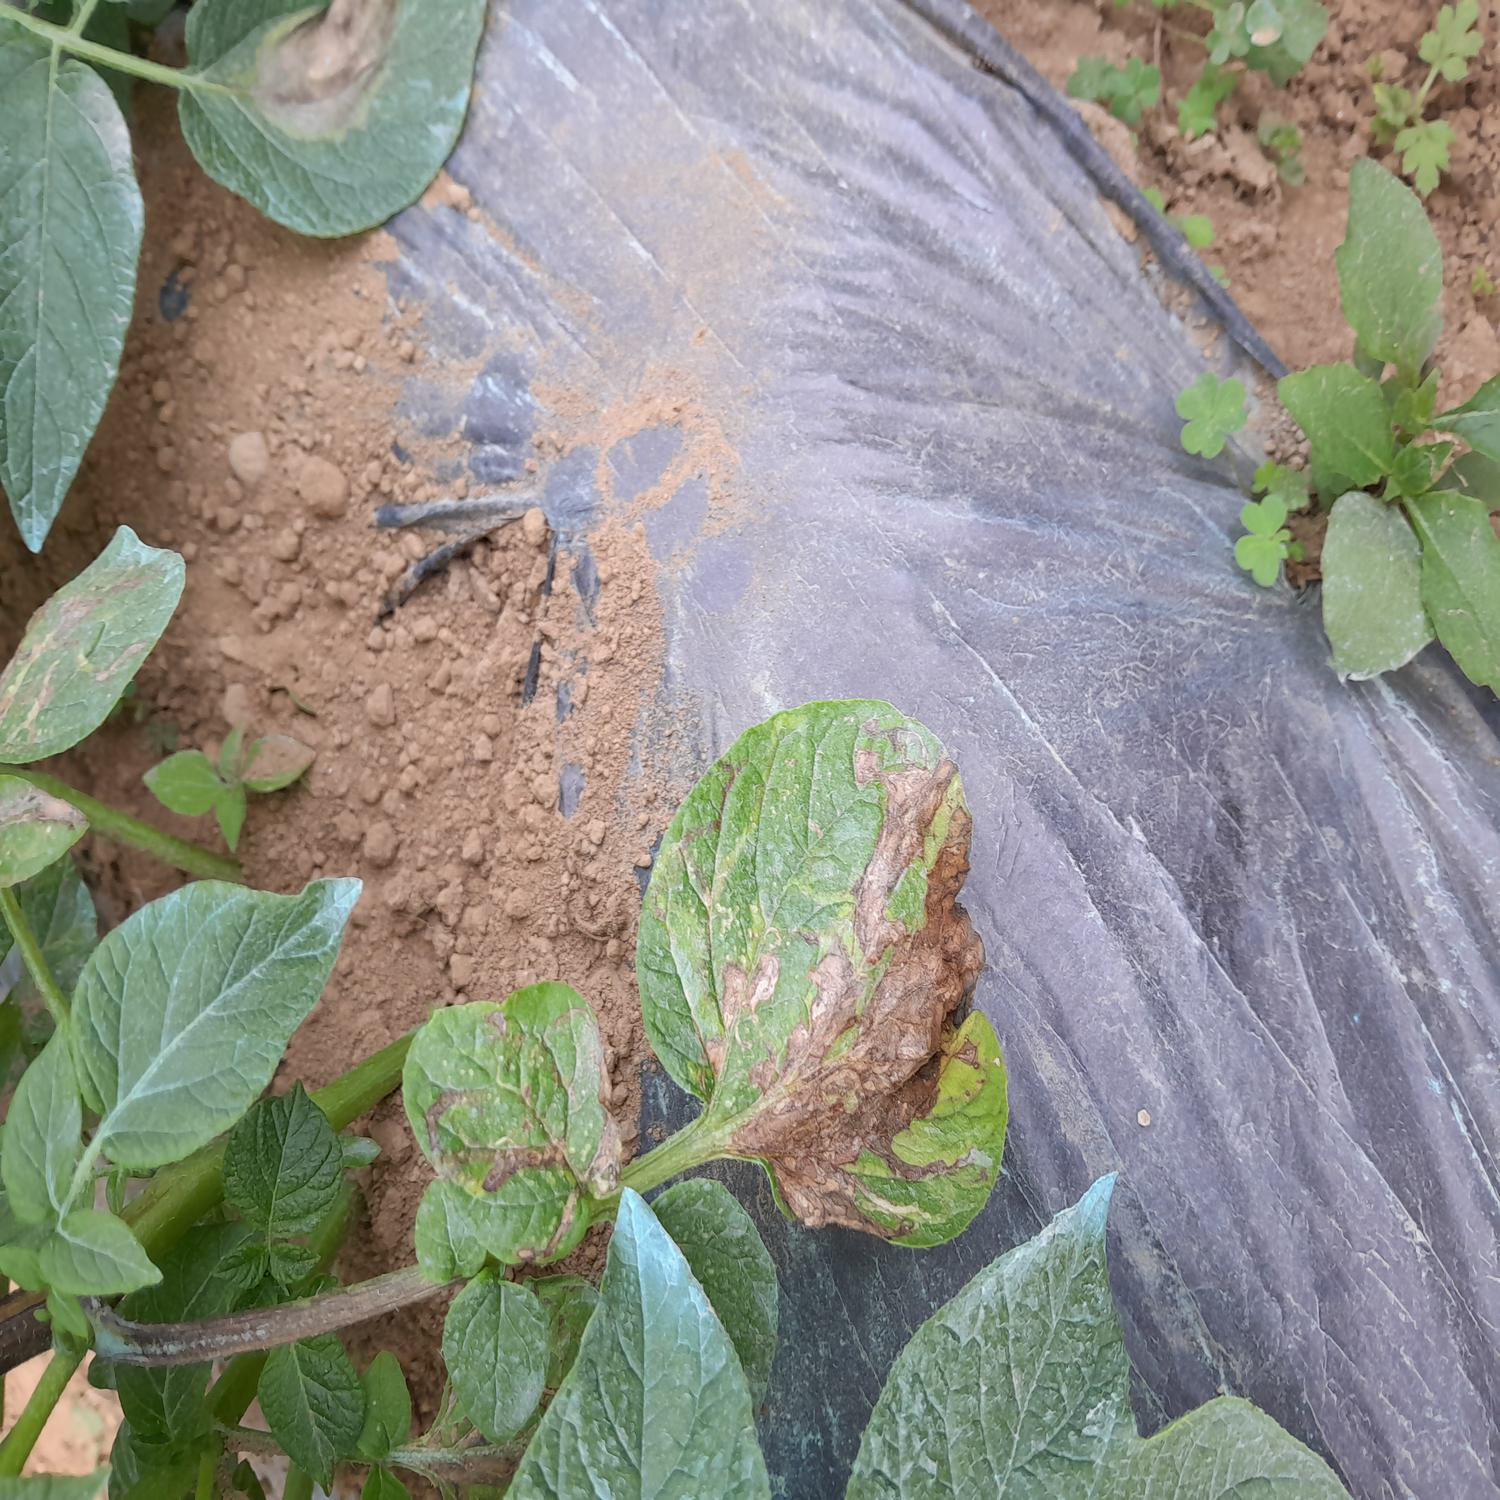
Label: Fungi